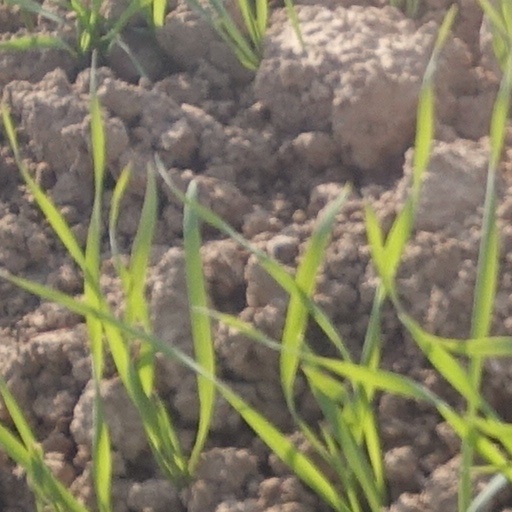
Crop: wheat